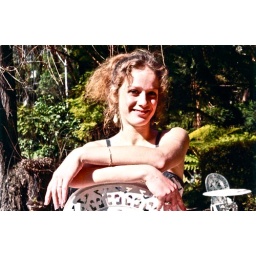
Sonya on the white chair in the courtyard